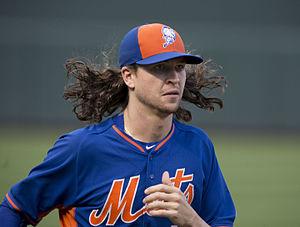
Les Séries de divisions de la Ligue nationale de baseball 2015 sont deux séries éliminatoires jouées dans la Ligue nationale de baseball, l'une des deux composantes des Ligues majeures de baseball. Elles sont jouées du vendredi 9 octobre au jeudi 15 octobre 2015.